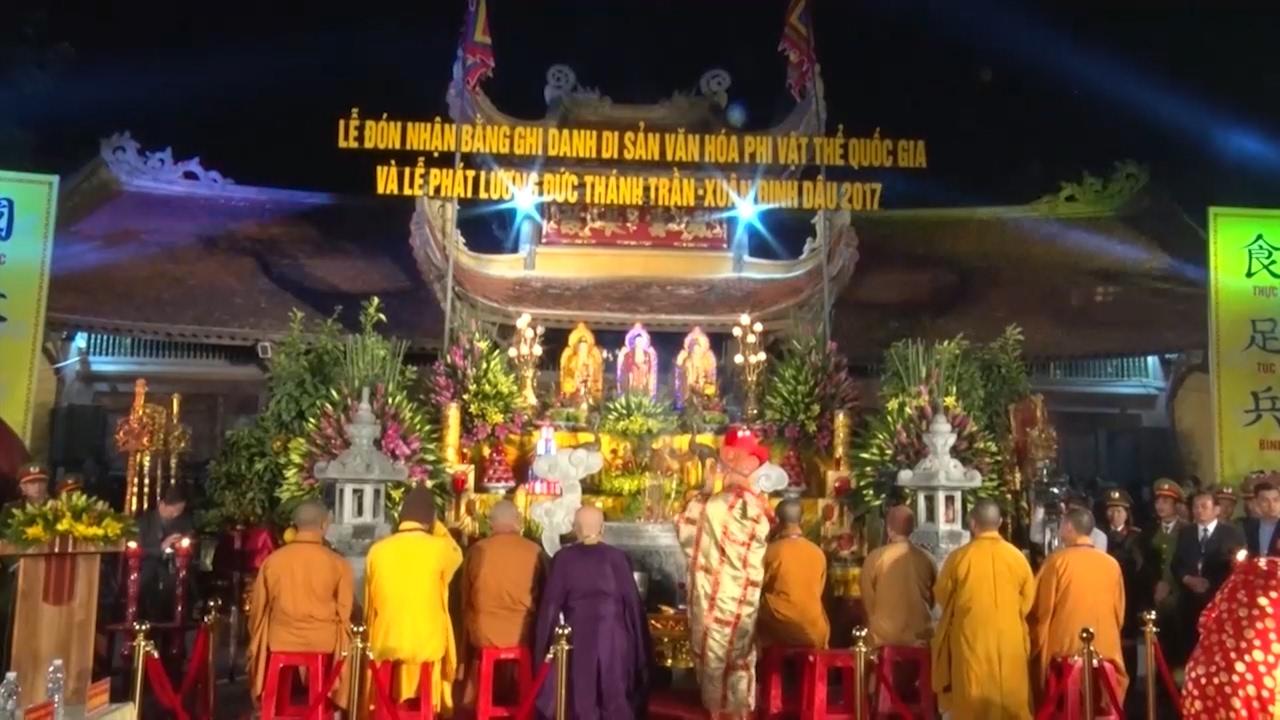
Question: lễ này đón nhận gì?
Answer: lễ này đón nhận bằng ghi danh di sản văn hóa phi vật thể quốc gia